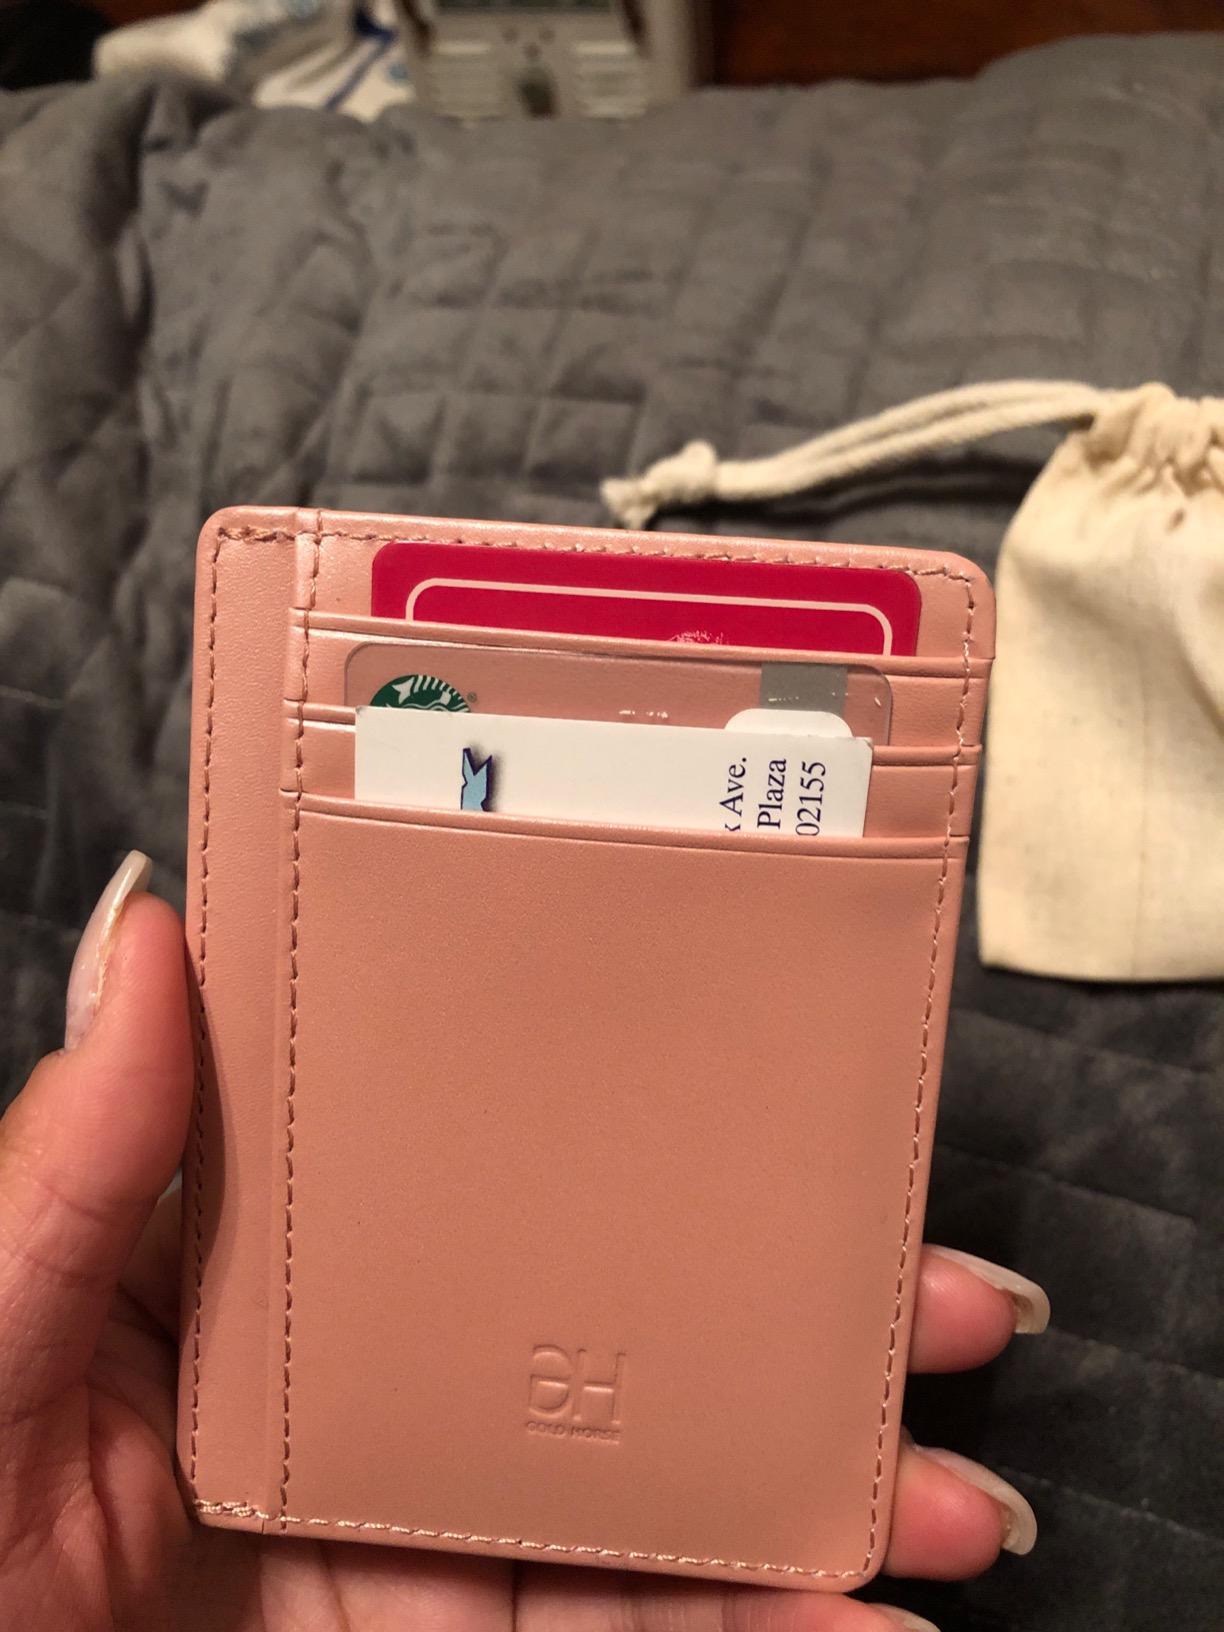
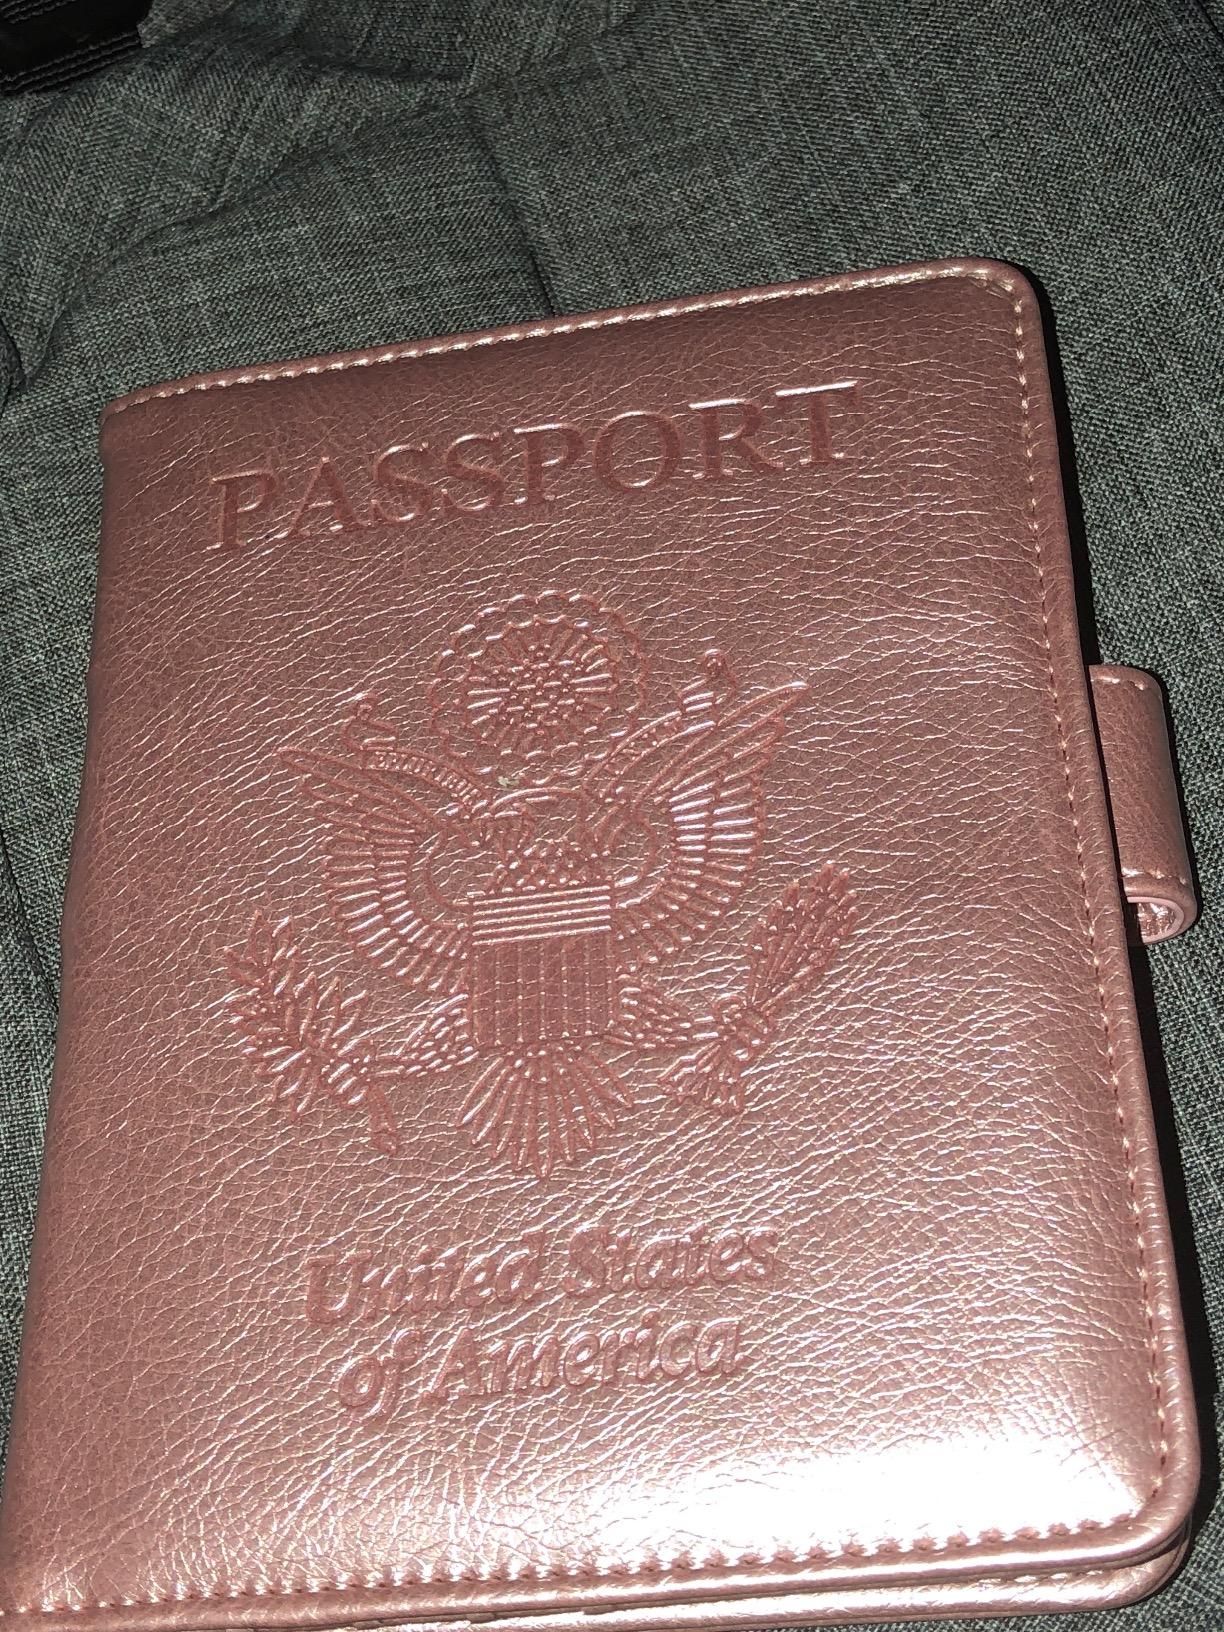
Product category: accessories_wallet
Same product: no